1999 Ontario Highway 401 crash

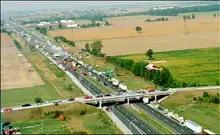
The 87-vehicle pile up on September 3, 1999

On the morning of Friday, September 3, 1999, a malfunction at the Windsor Airport Observation Station failed to detect foggy conditions, and no fog warnings were issued. The malfunction was not discovered until later. Around 8:00 am near the Manning Road overpass, a tractor-trailer entered a very dense fog patch and slowed suddenly, causing a following tractor-trailer to jack-knife.